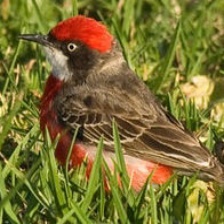
Species: CRIMSON CHAT
Scientific name: EPTHIANURA TRICOLOR